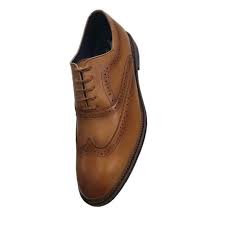
Label: Brogue